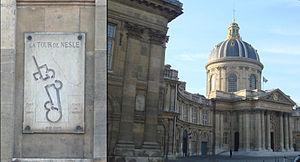
La tour de Nesle, aujourd'hui disparue, était une des tours d'angle de coin de l'ancienne enceinte de Paris, dite enceinte de Philippe Auguste, construite par Philippe II Auguste au début du XIIIᵉ siècle. Elle était située à l'emplacement actuel du pavillon ouest de la bibliothèque Mazarine.